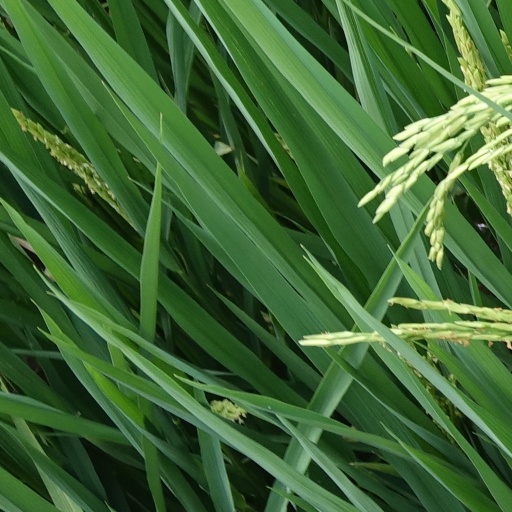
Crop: rice